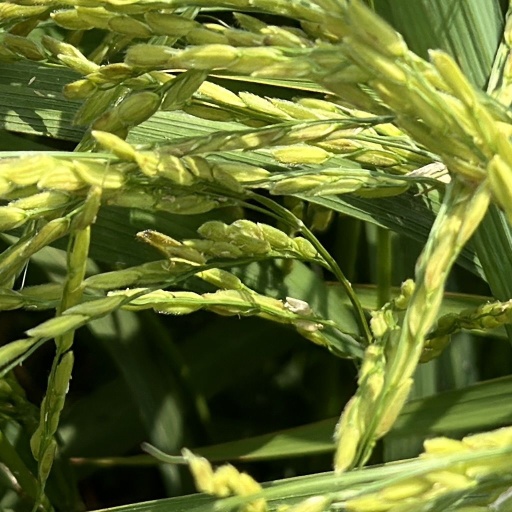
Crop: rice